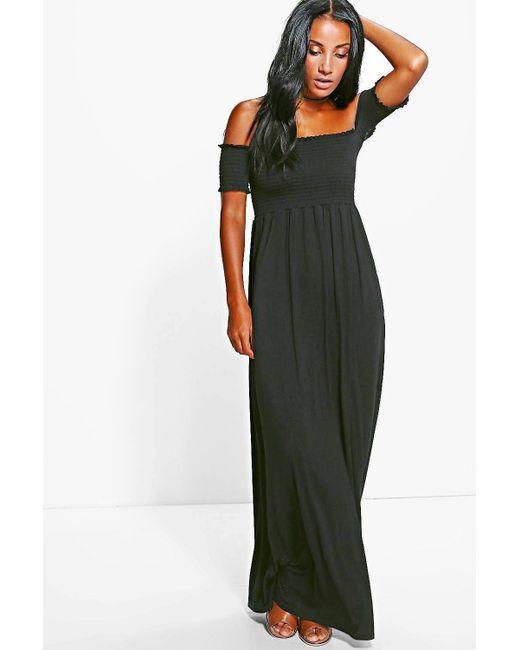
Olivgrünes Slim Fit Kleid für Damen